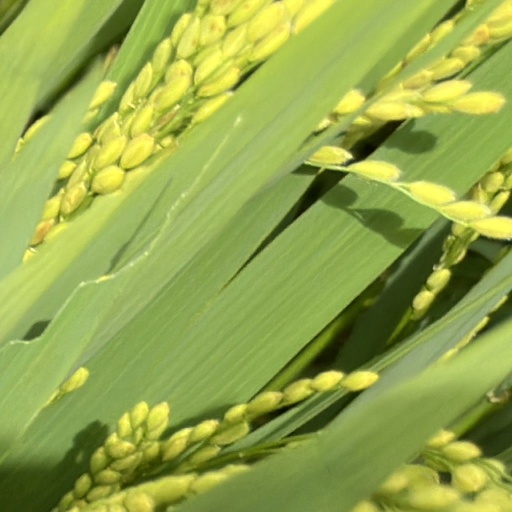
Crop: rice